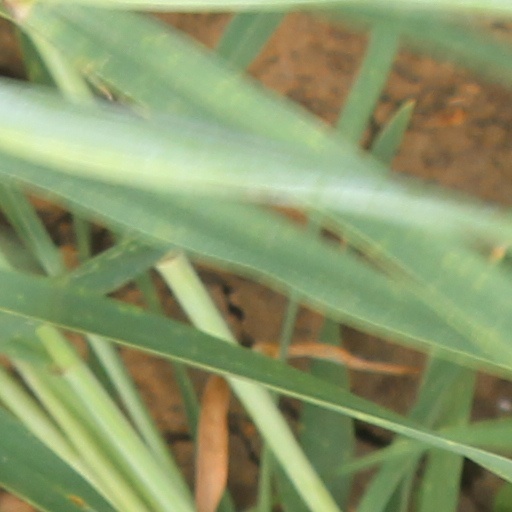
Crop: wheat